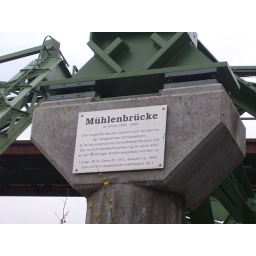
A bridge over the river Wupper they constructed using a bit of the schwebebahn.